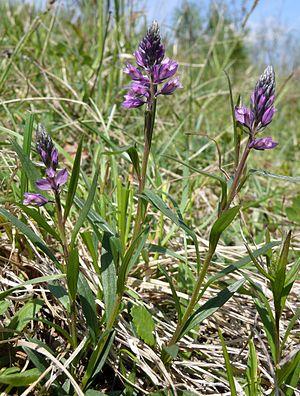
Cette liste de Tracheophyta de Bosnie-Herzégovine, ainsi que d’espèces introduites est un aperçu incomplet d’espèces de mousses, de fougères, de gymnospermes et d’angiospermes citées dans la littérature disponible en langues bosniaque, croate, serbe et serbo-croate. Cet aperçu n’inclue pas des espèces cultivées ni celles occasionnellement introduites.